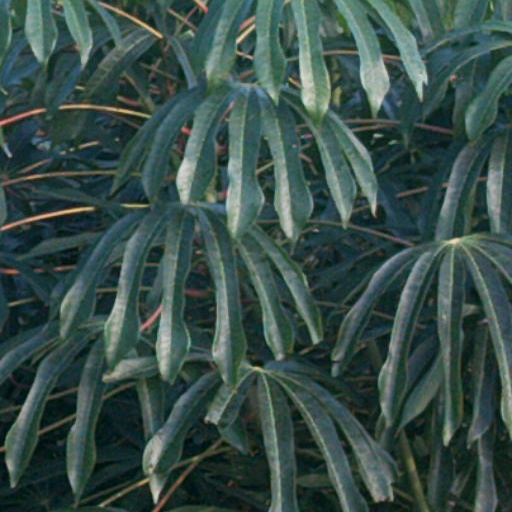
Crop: cassava